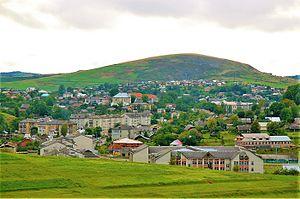
Tourka est une ville de l'oblast de Lviv, en Ukraine, et le centre administratif du raïon de Tourka. Sa population s'élevait à 7 173 habitants en 2013.